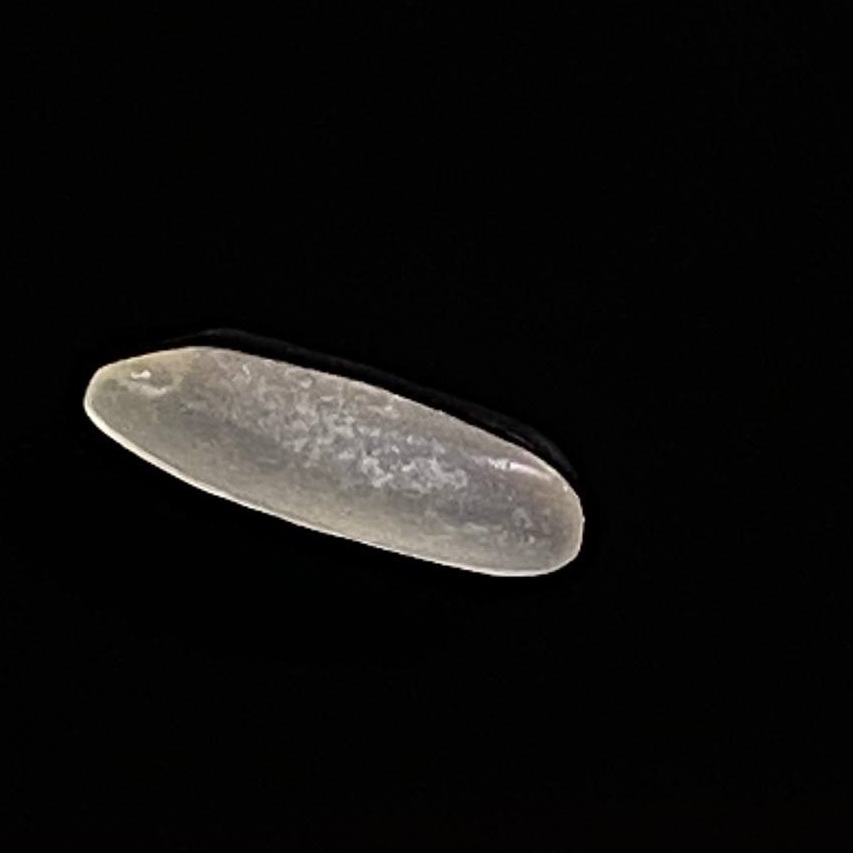
Rice variety: Jirashail